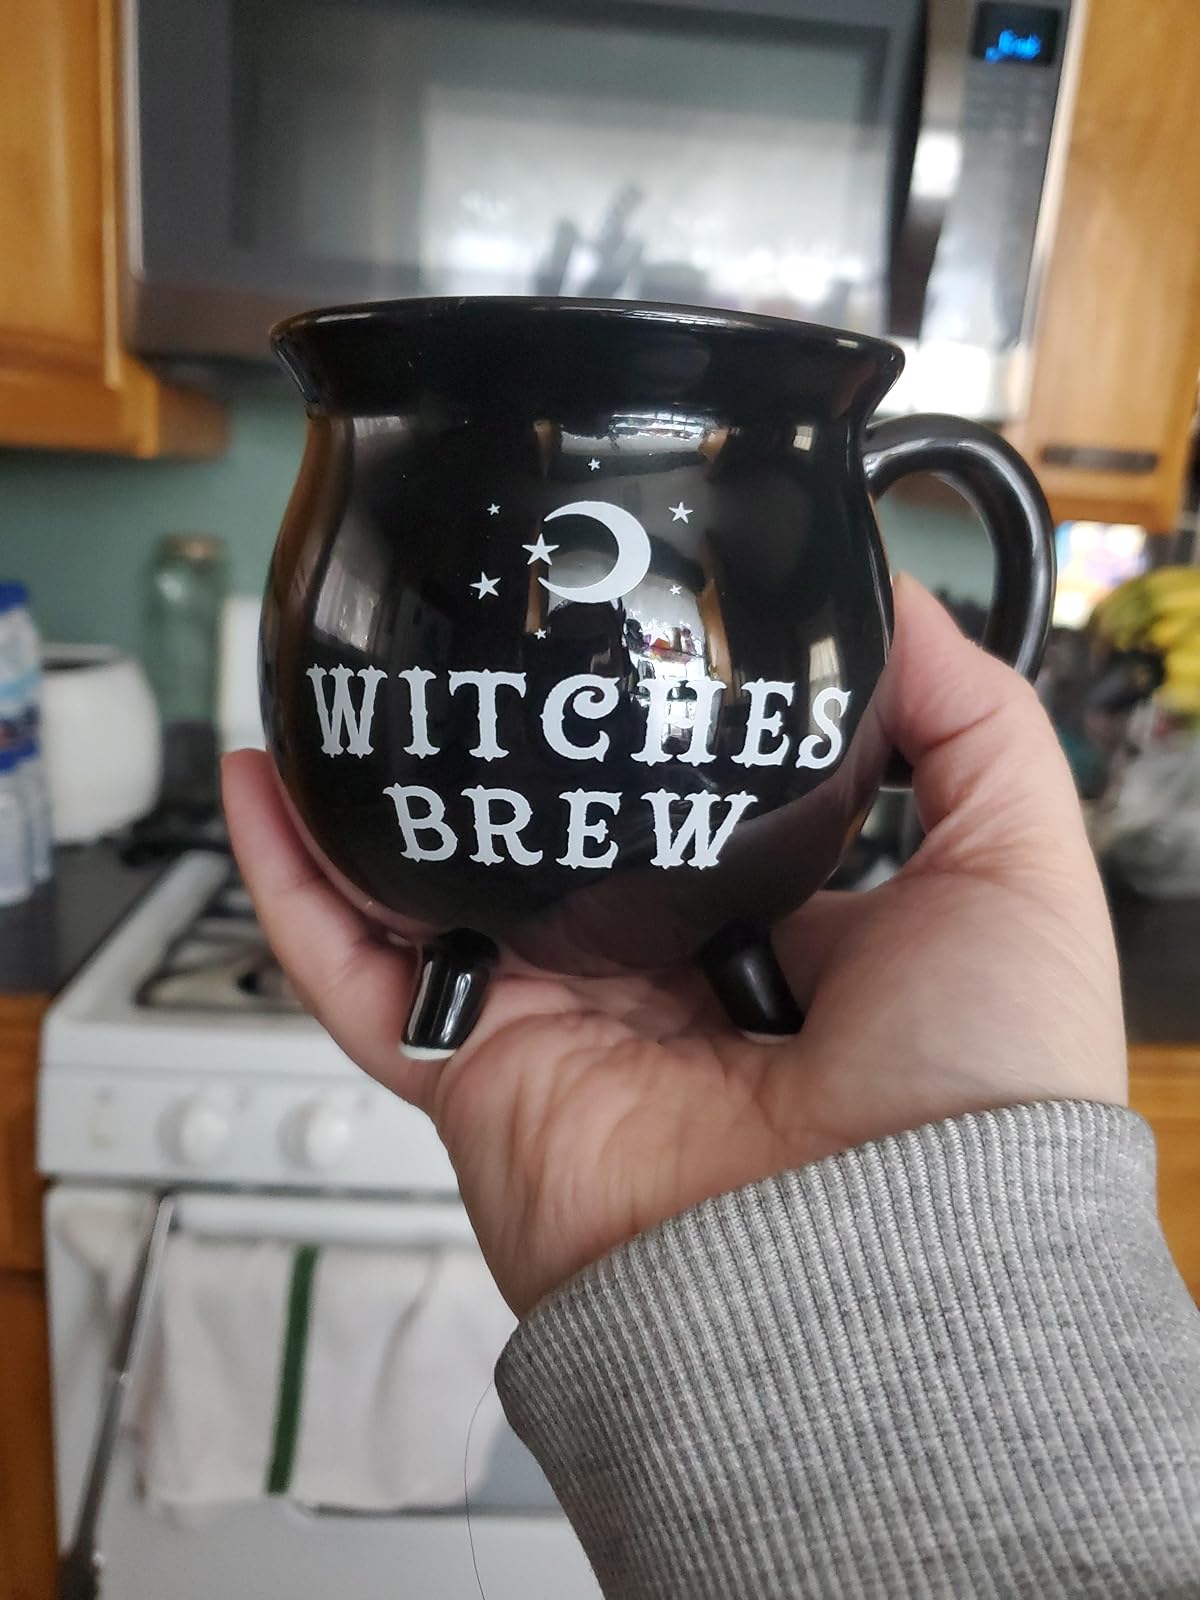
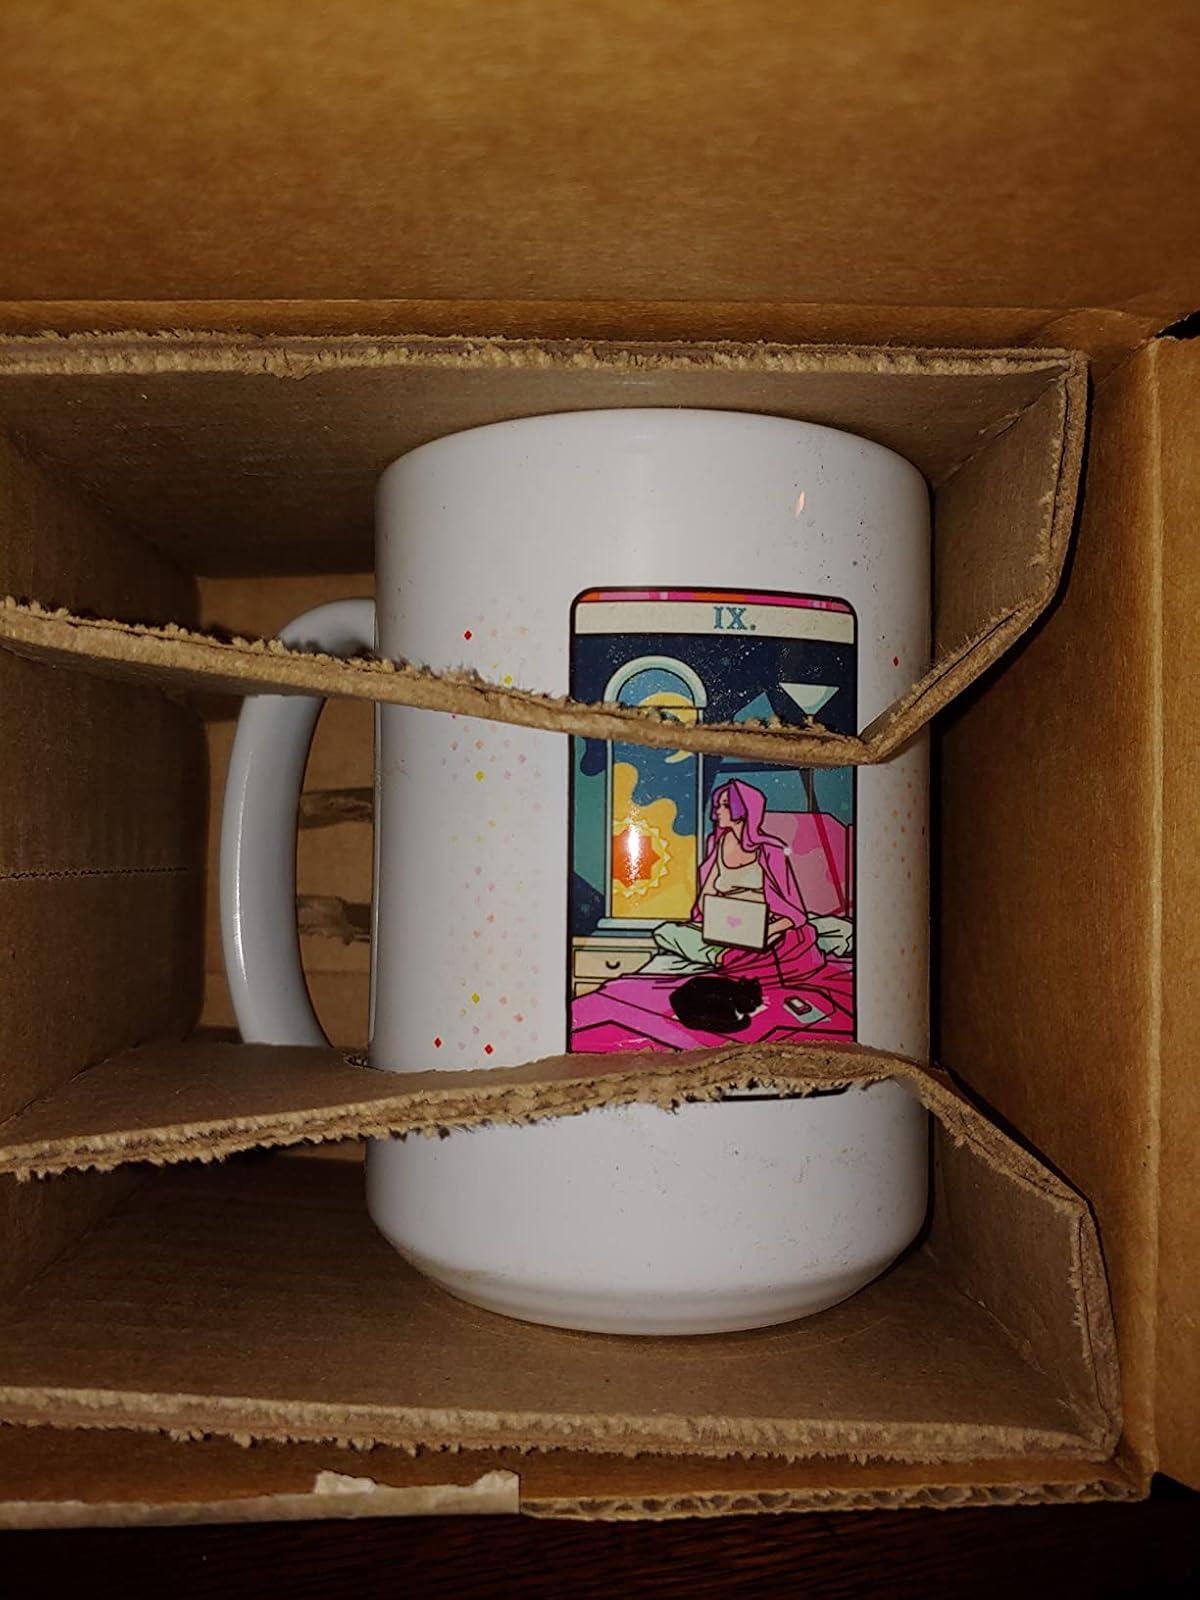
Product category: items_mug
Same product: no